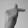
ASL letter: T